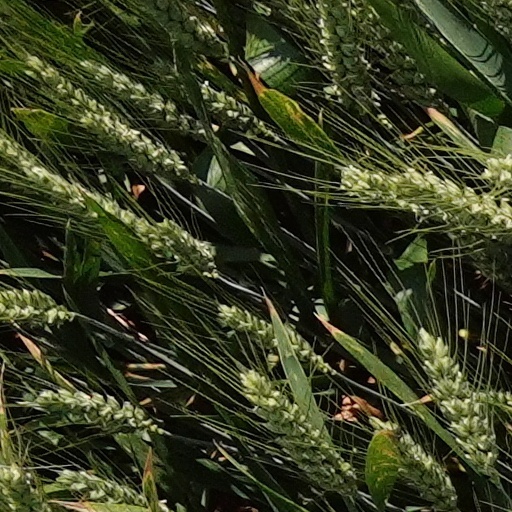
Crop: wheat